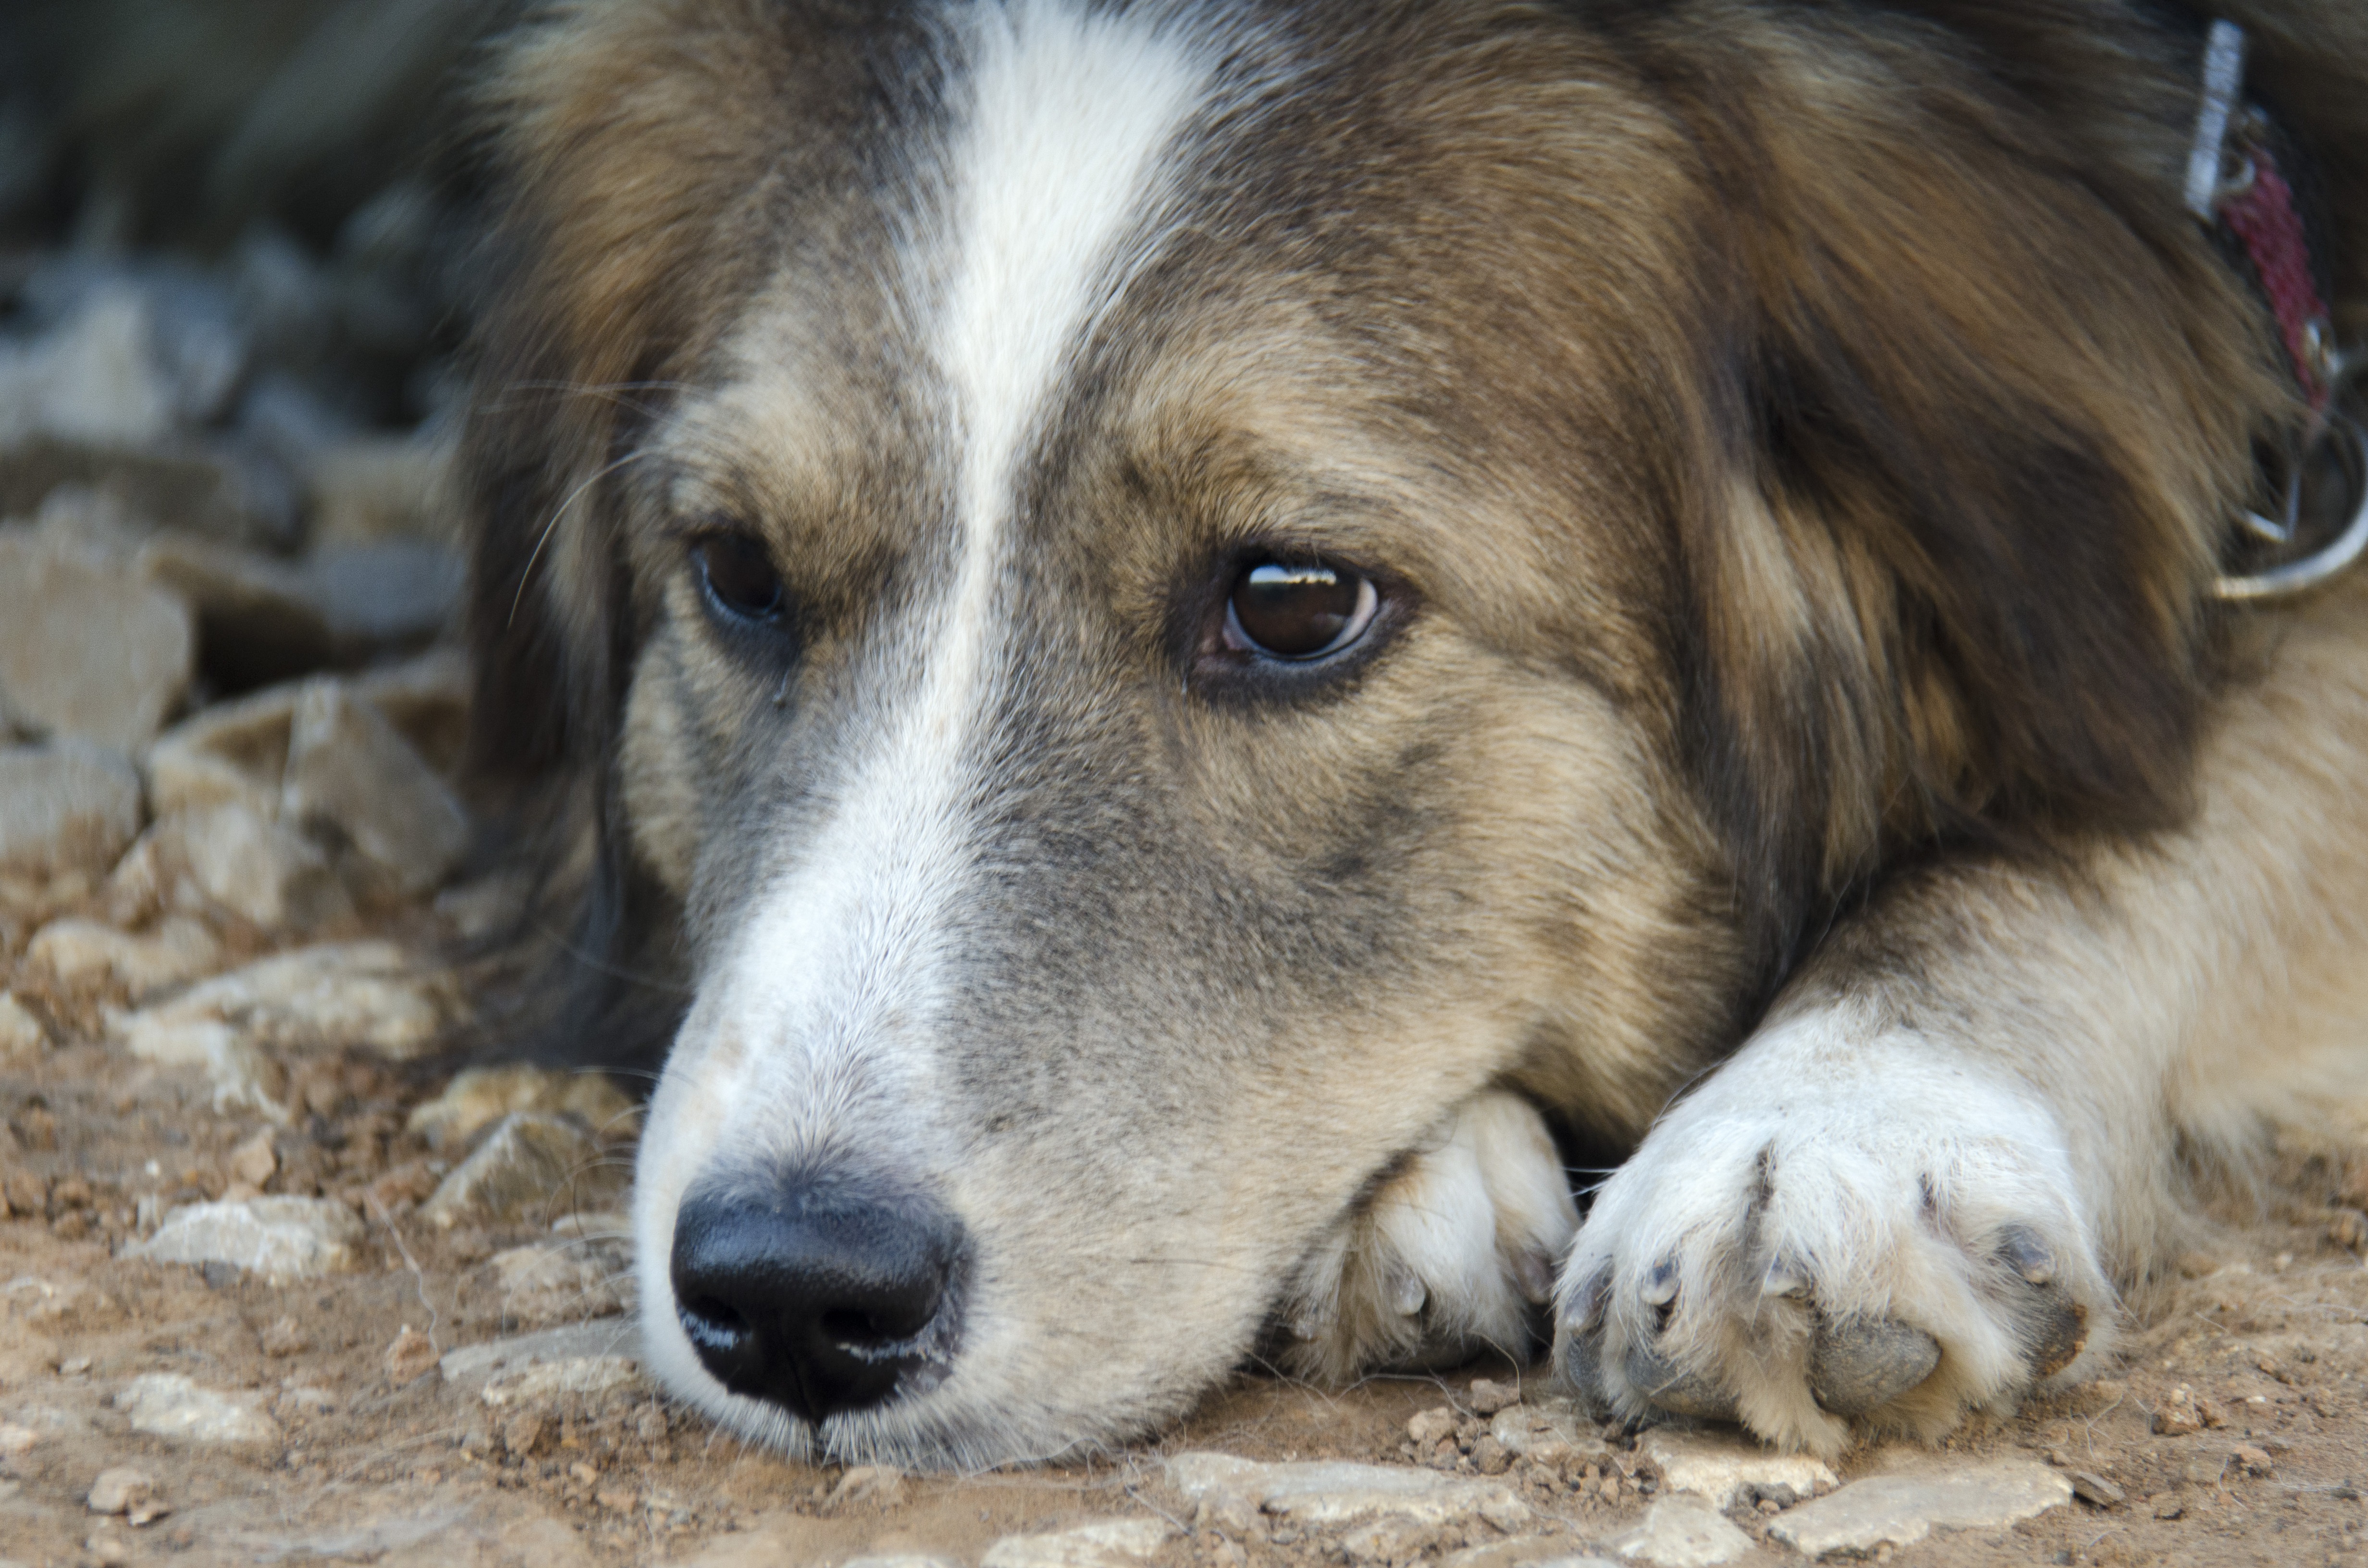
view, puppy, dog, animal, portrait, mammal, pets, eyes, animals, vertebrate, dog breed, australian shepherd, man's best friend, animal shelter, street dog, dog like mammal, dog crossbreeds